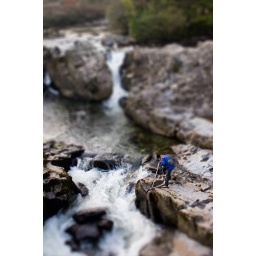
Quick capture whilst walking over a bridge in Betws-y-coed